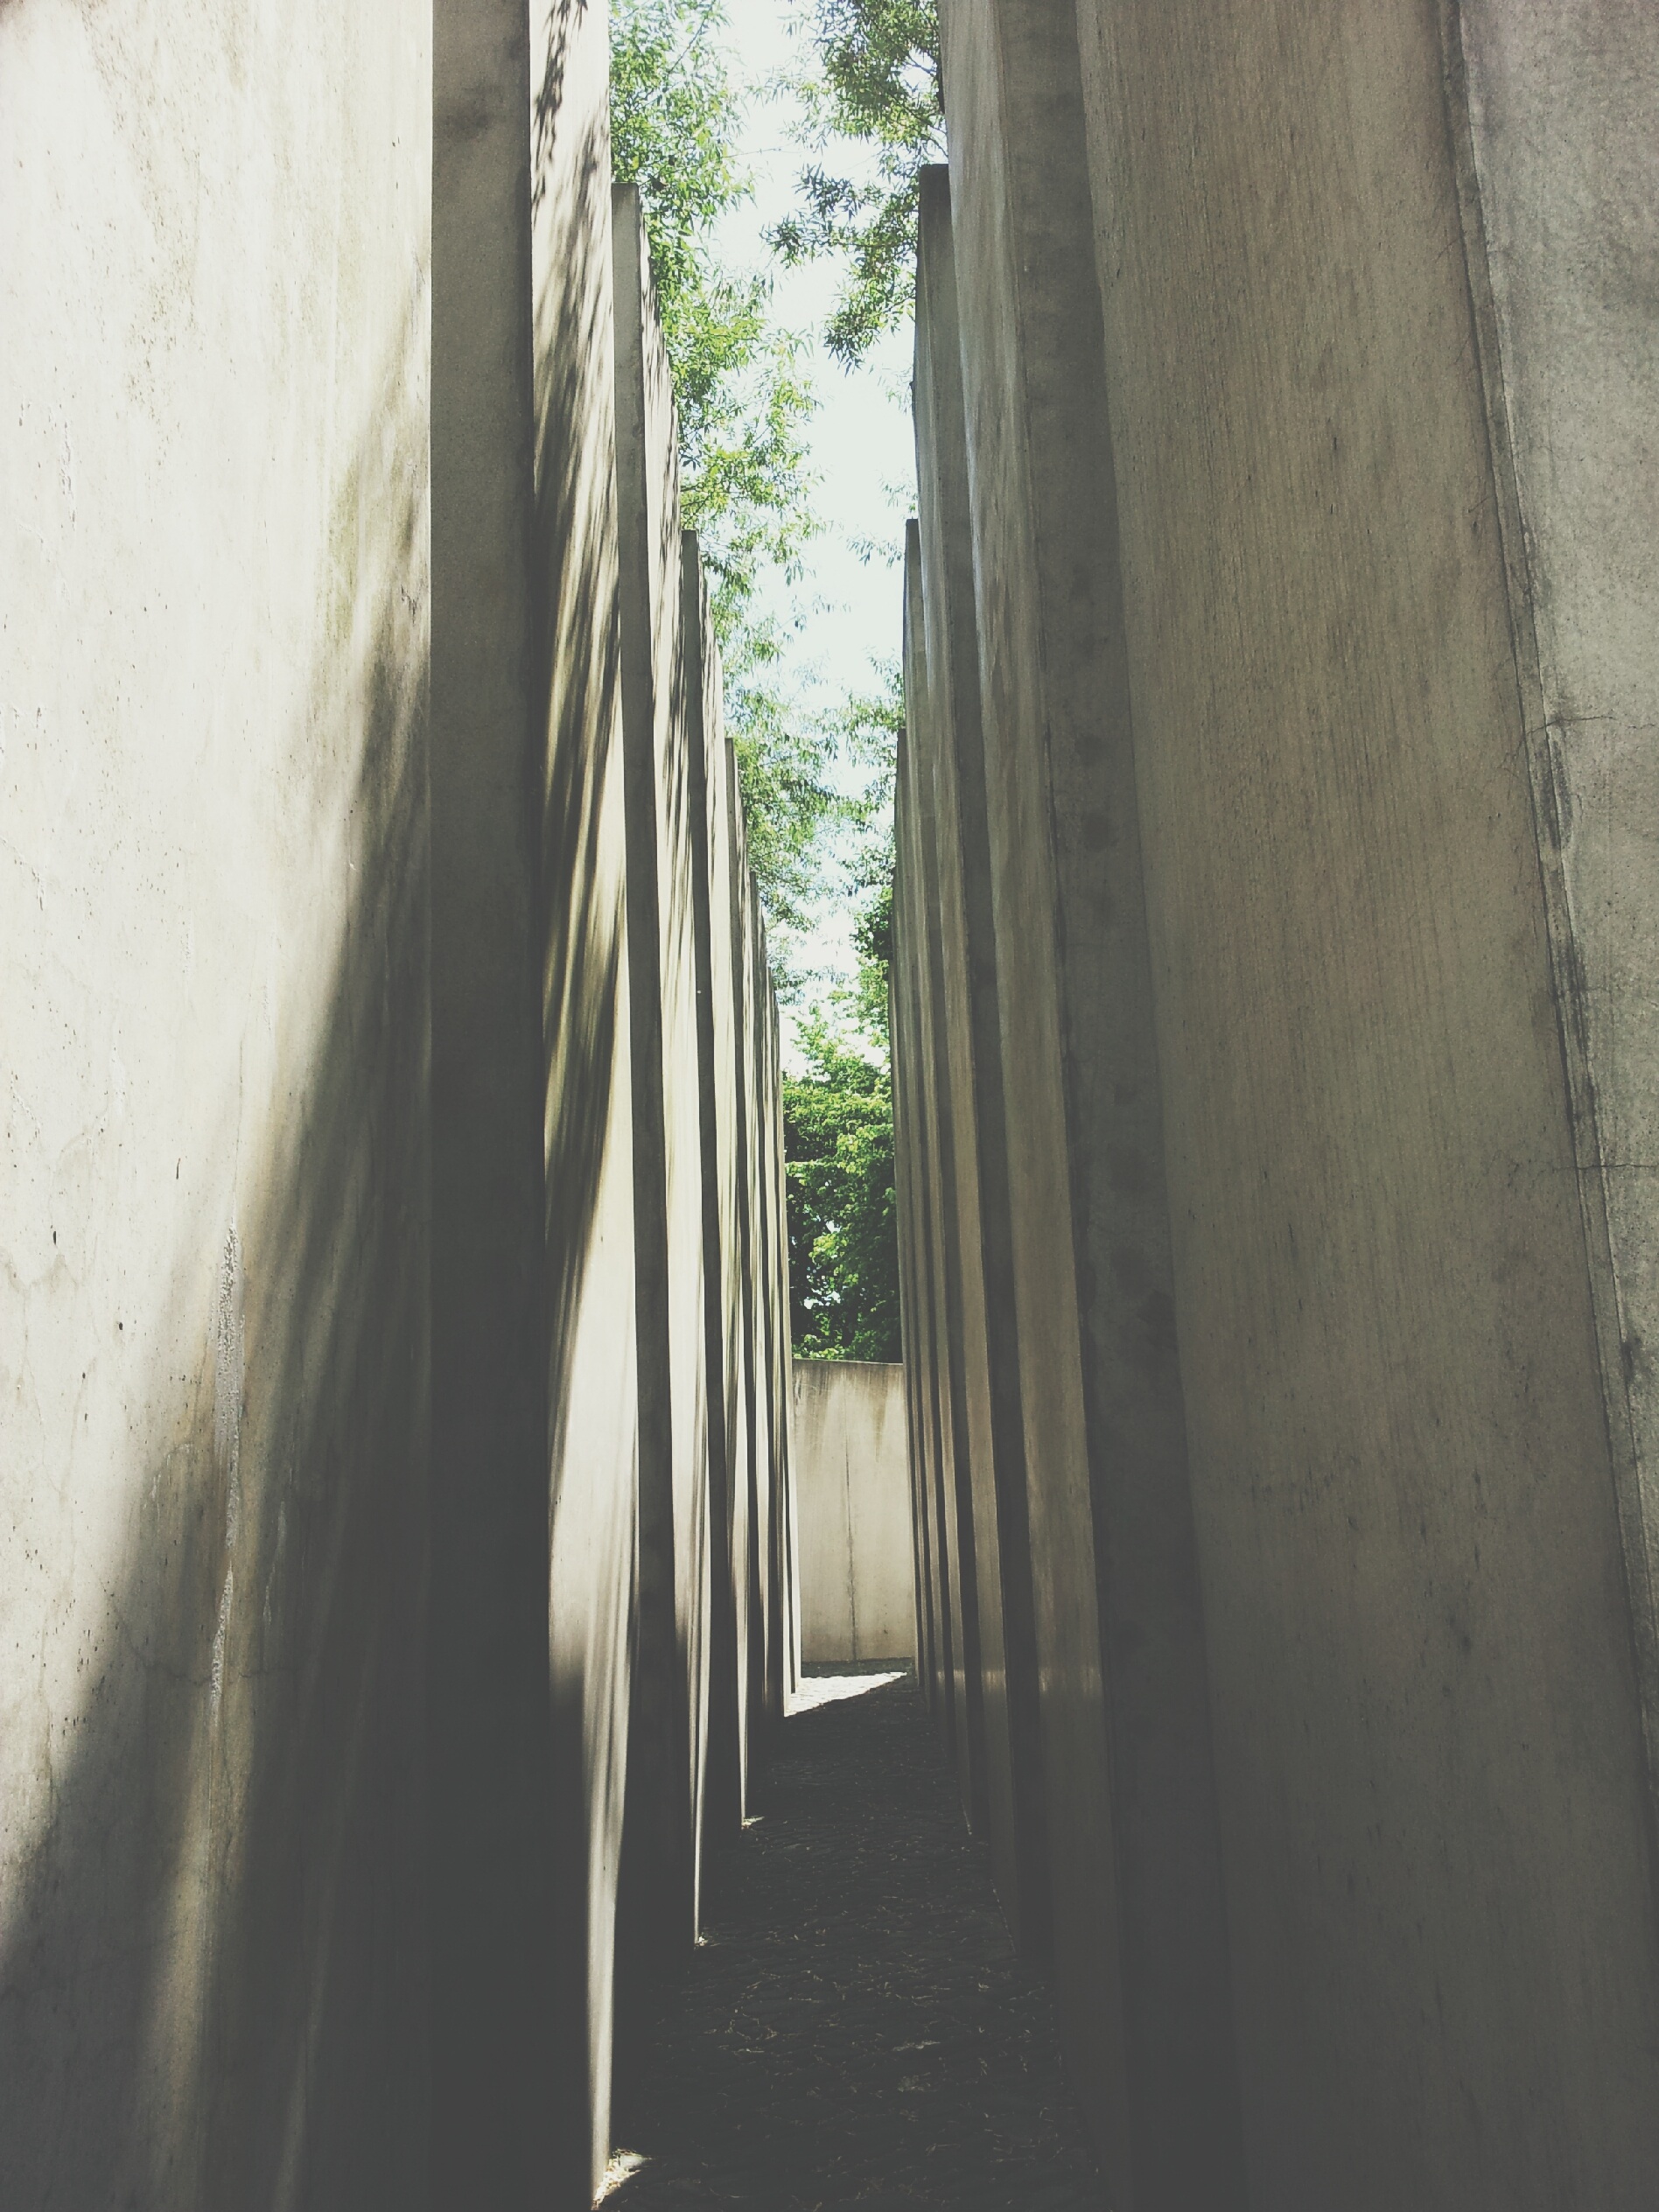
light, wood, road, white, street, sunlight, window, alley, wall, line, color, shadow, stones, infrastructure, walls, berlin, shape, jewish museum, atmospheric phenomenon